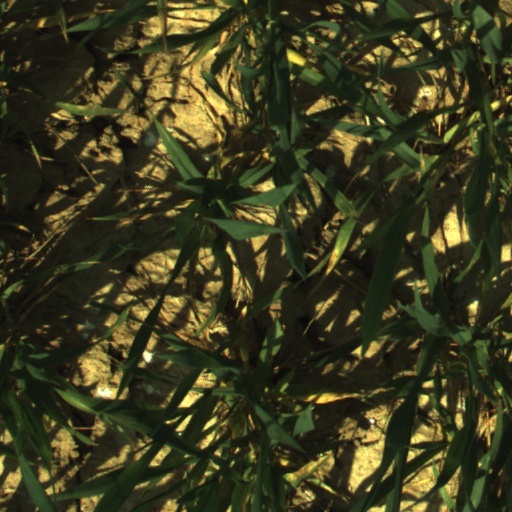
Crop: wheat